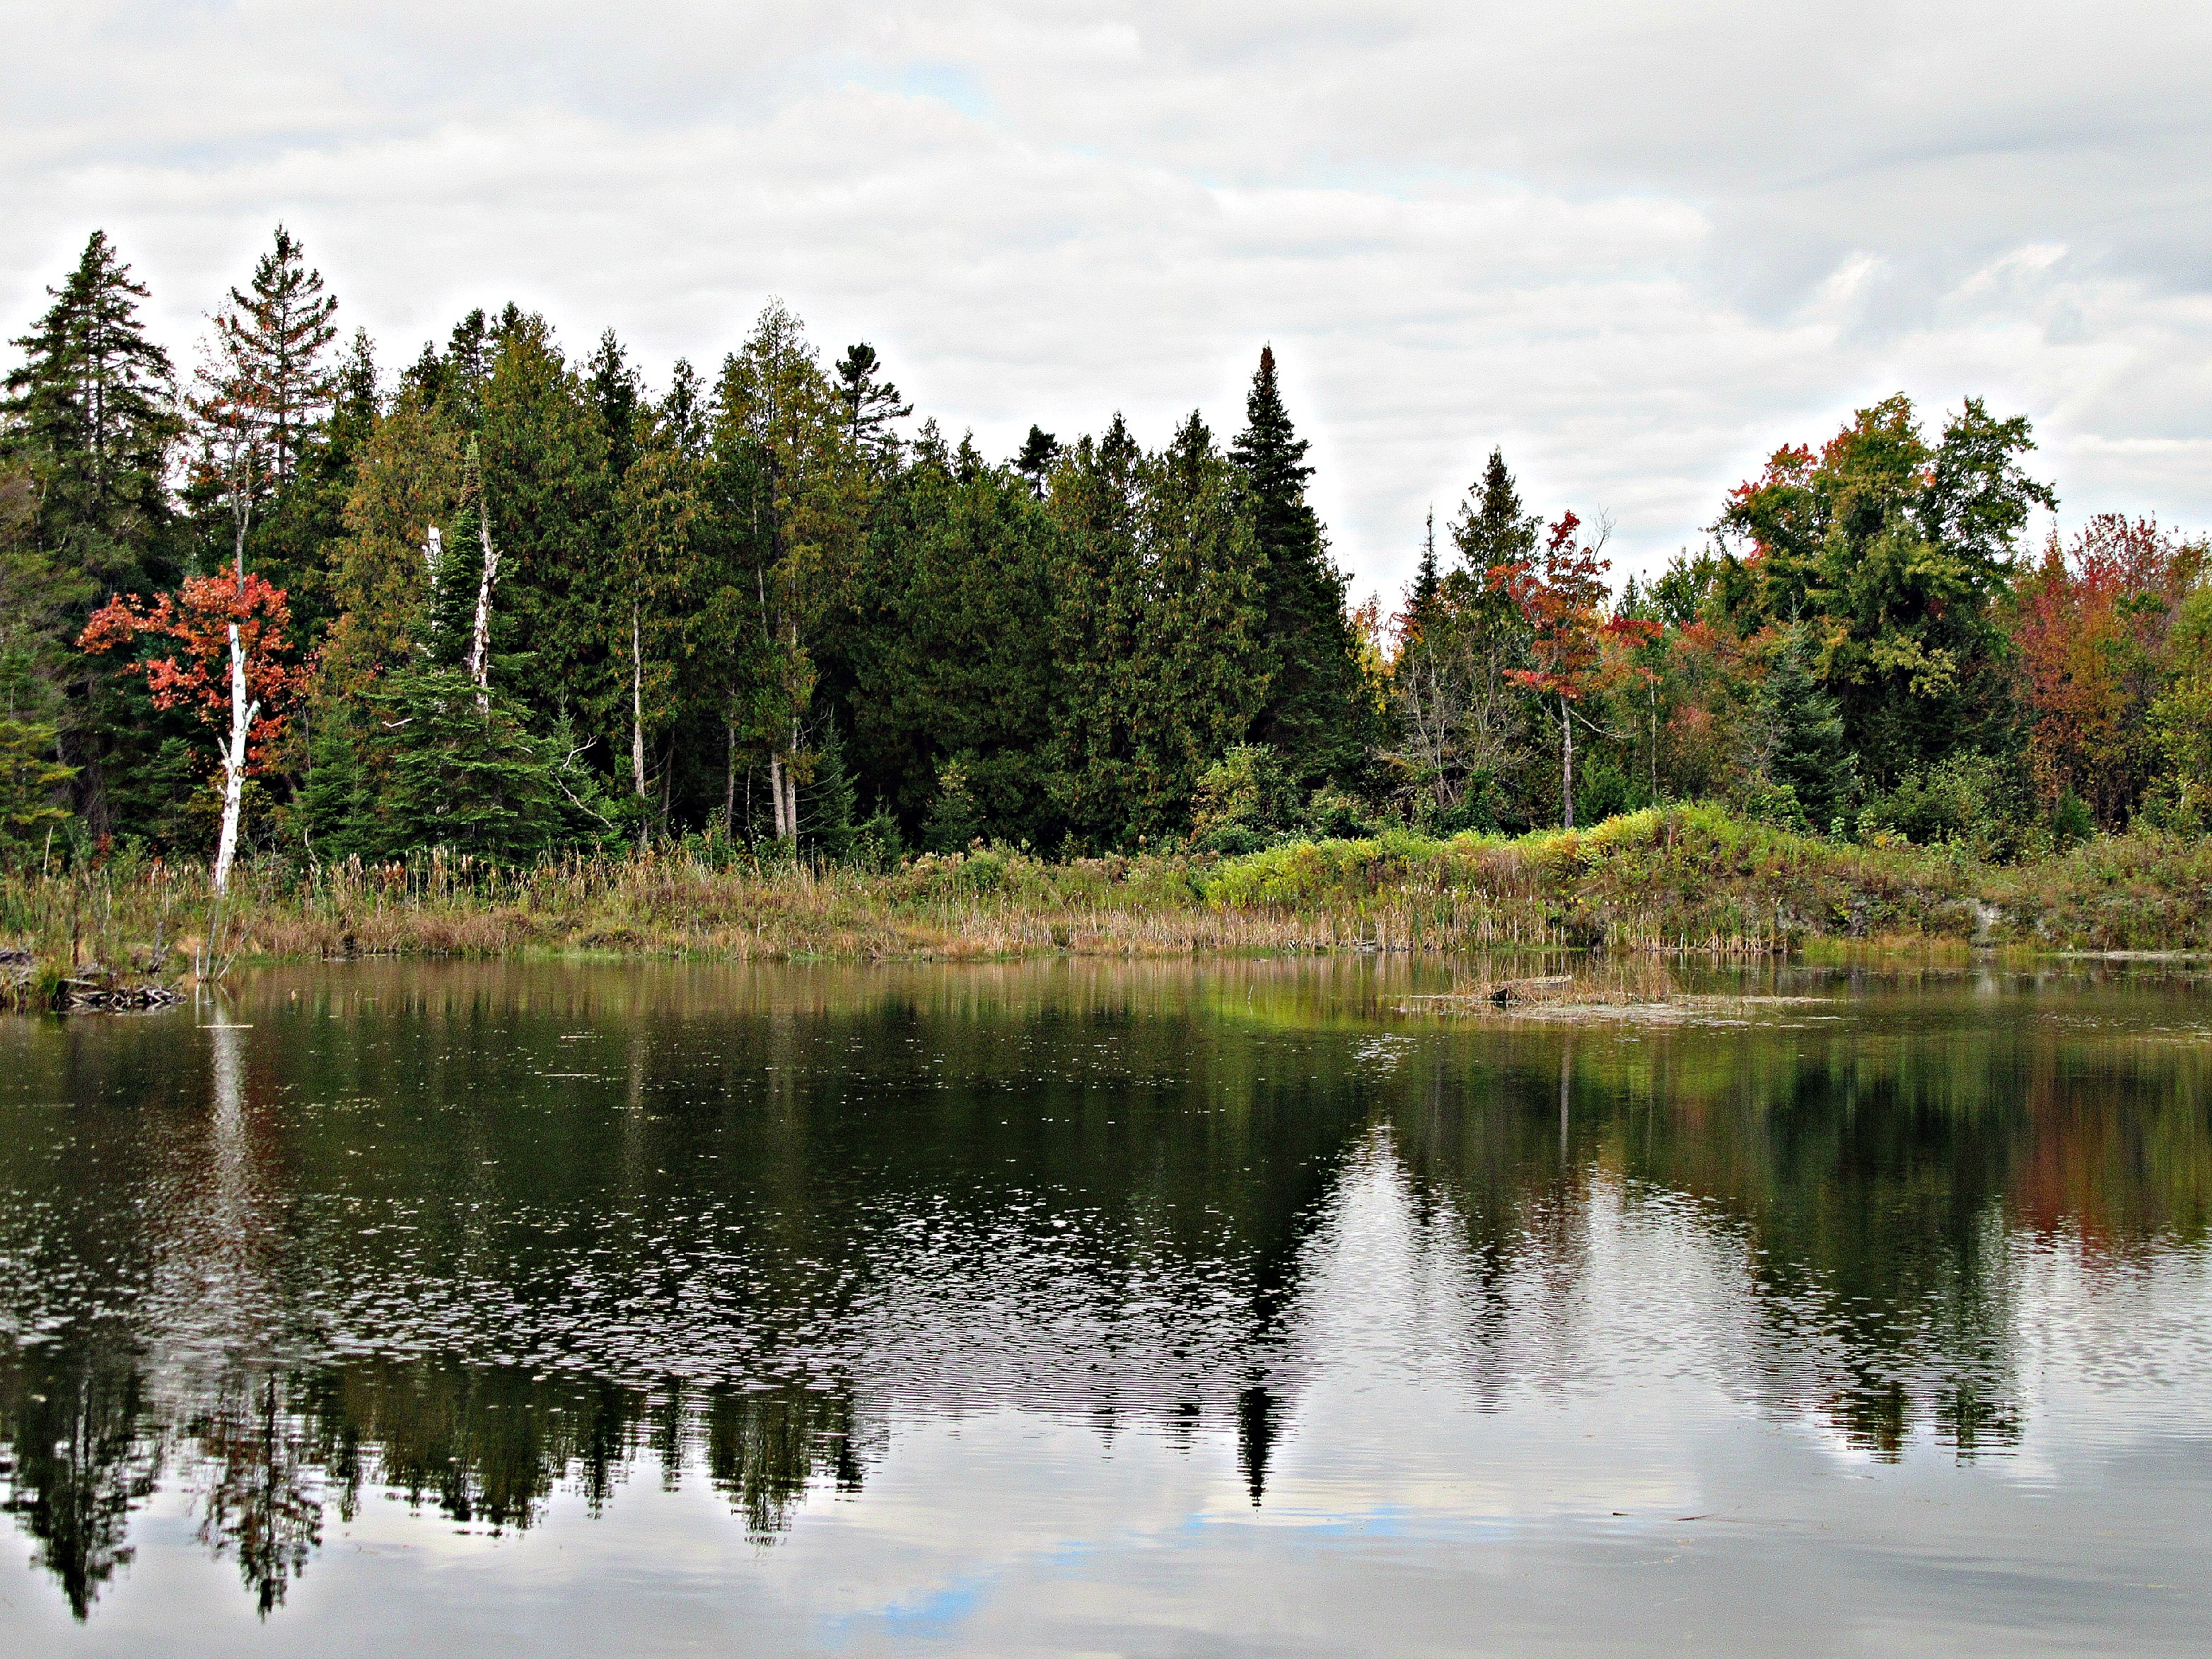
tree, water, nature, wilderness, mountain, plant, leaf, fall, flower, lake, pond, reflection, scenic, autumn, reservoir, season, body of water, trees, outdoors, wetland, habitat, october, evergreens, woody plant